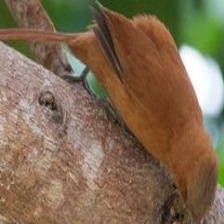
Species: CAATINGA CACHOLOTE
Scientific name: PSEUDOSEISURA CRISTAT